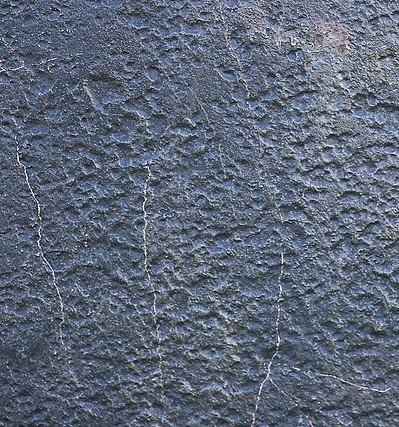
Texture: pitted